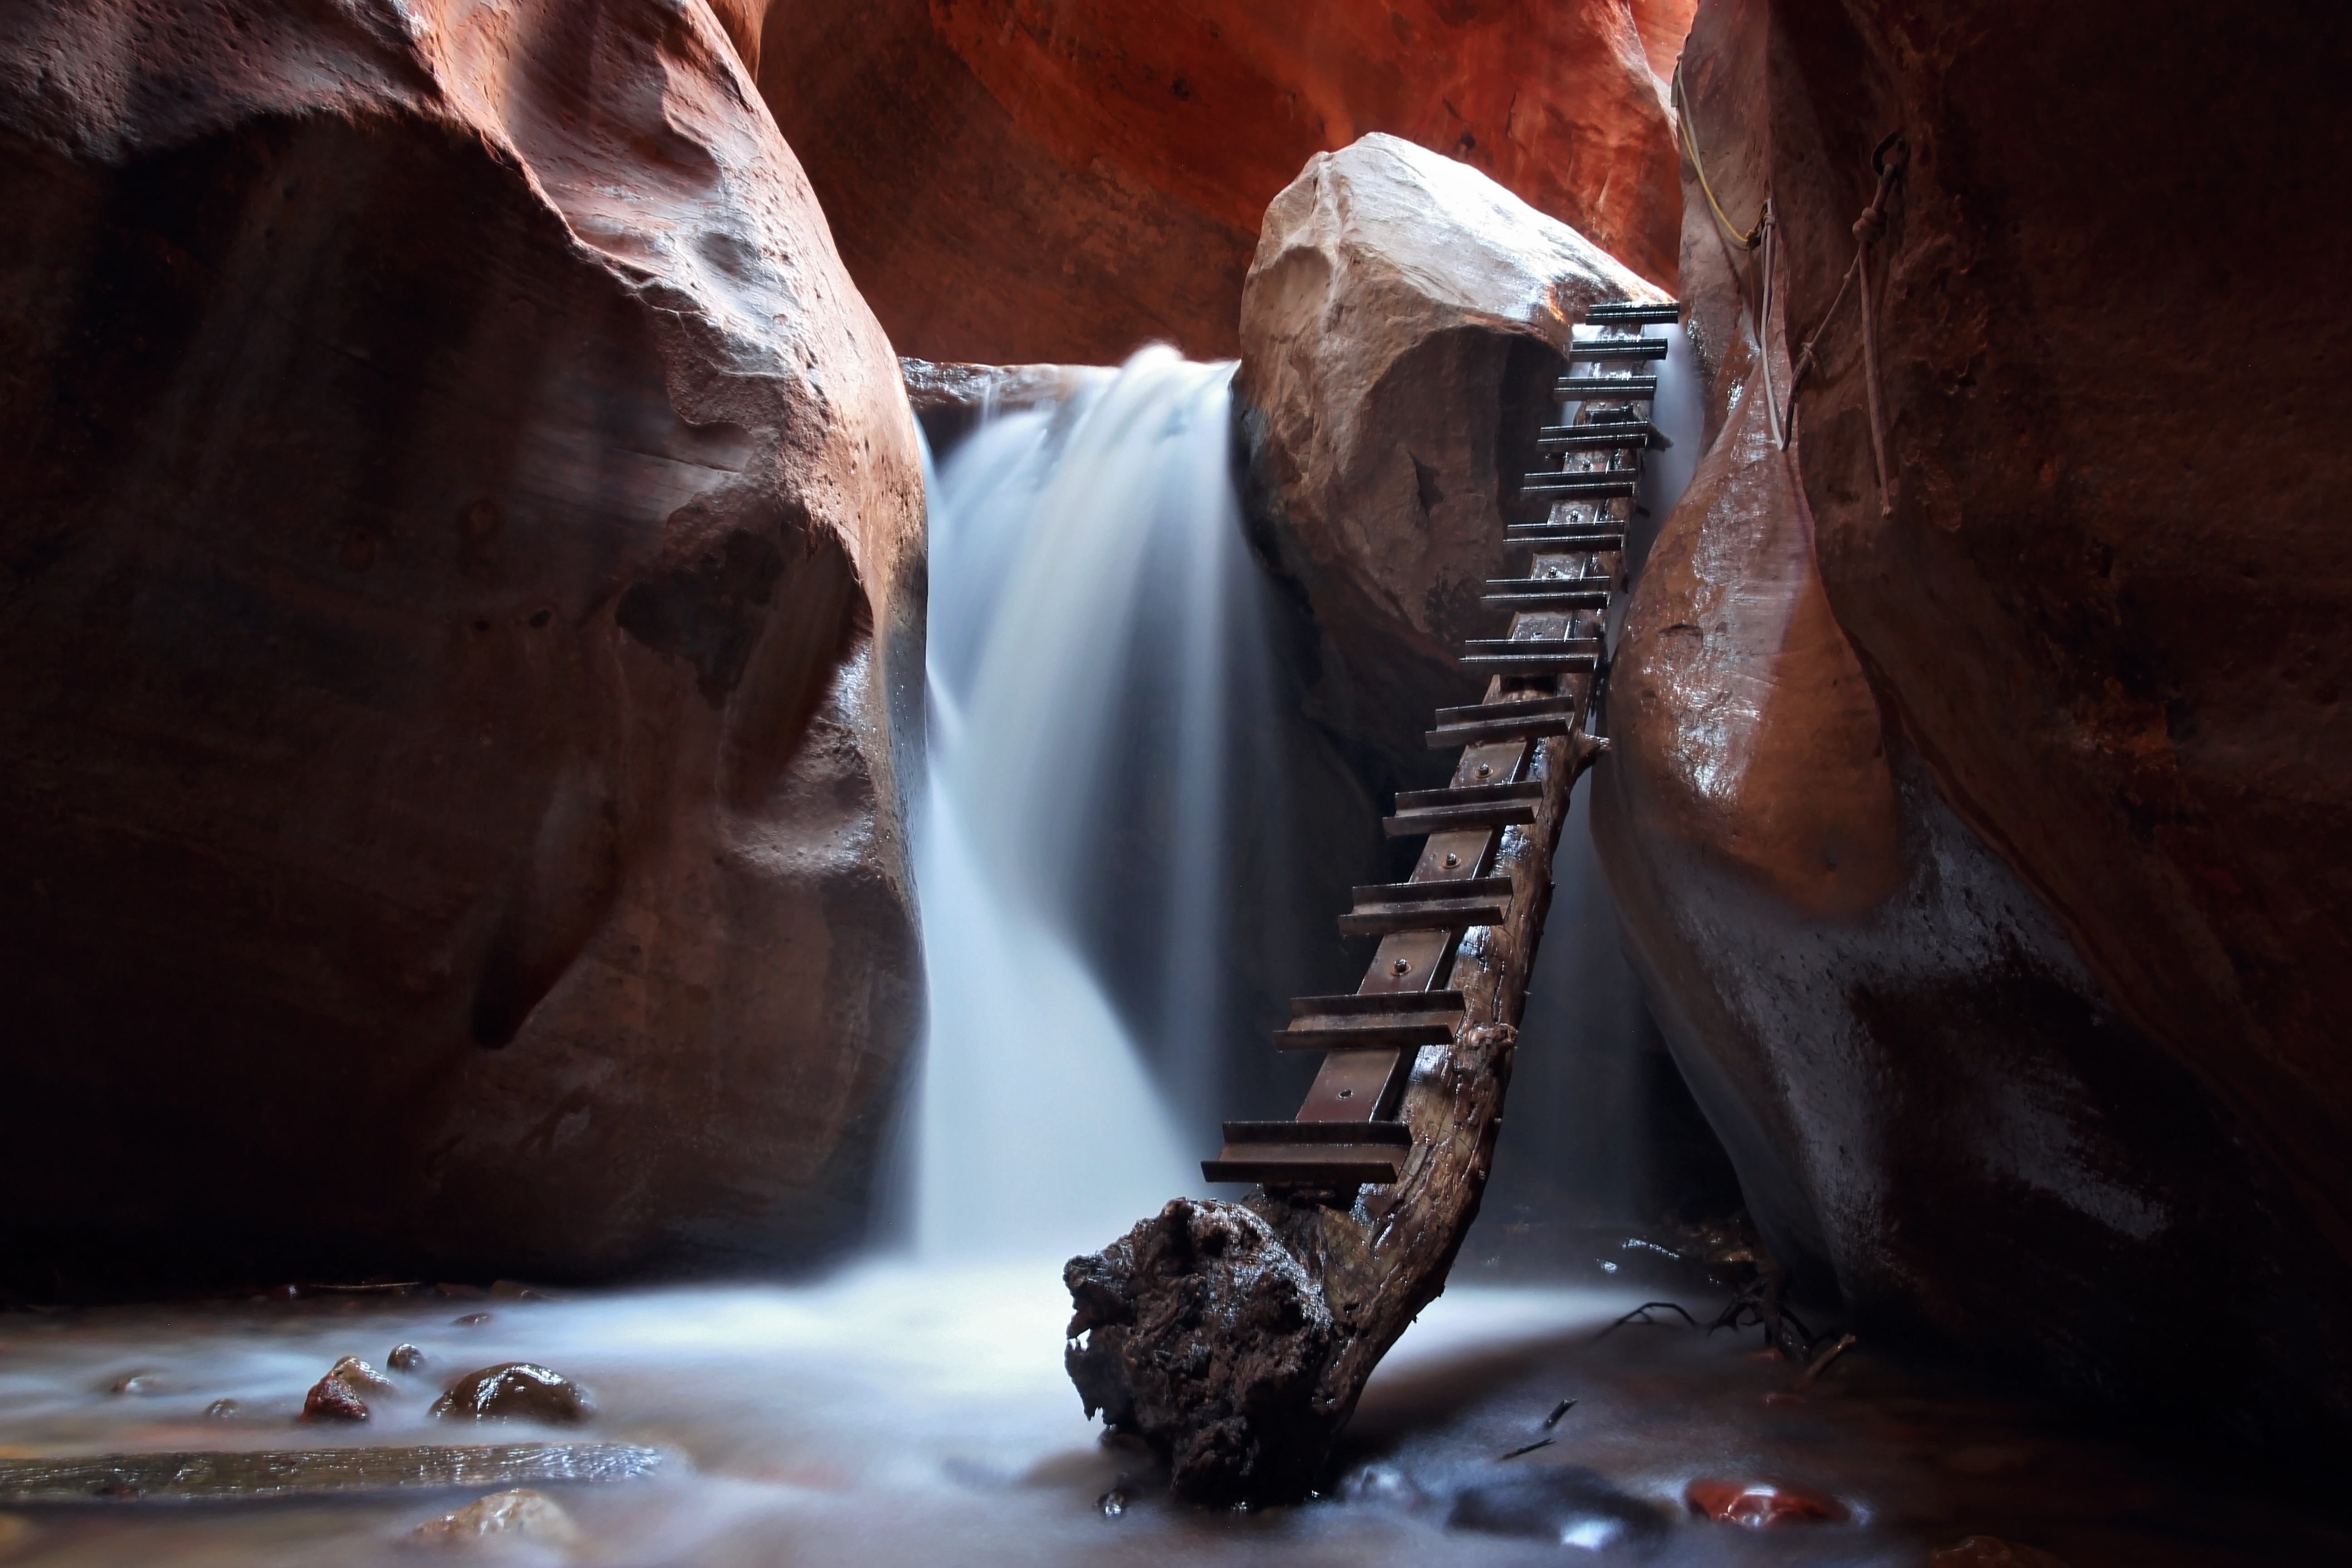
branch, cave, ladder, motion, nature, rock formation, rocky, rope, scenic, steel ladder, time lapse, water, waterfalls